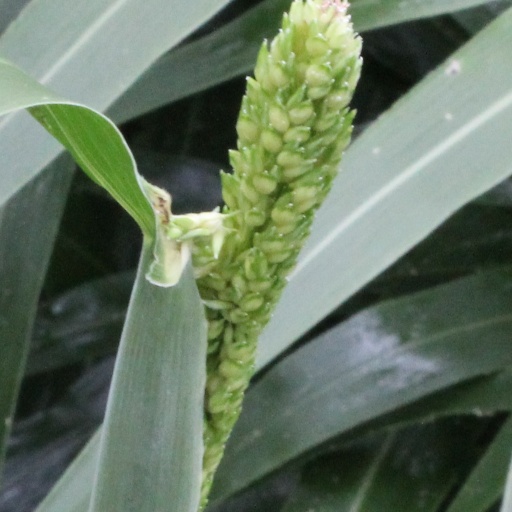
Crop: sorghum